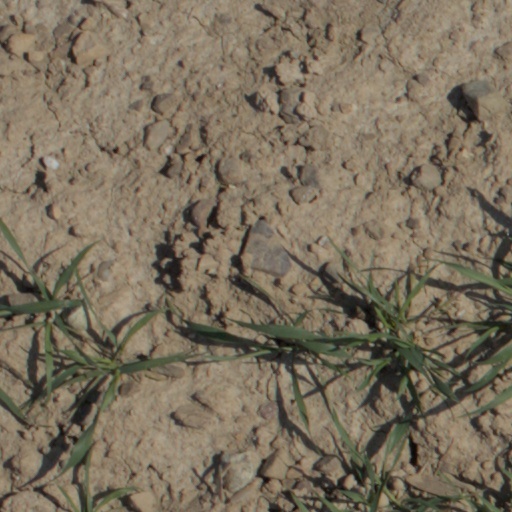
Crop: wheat